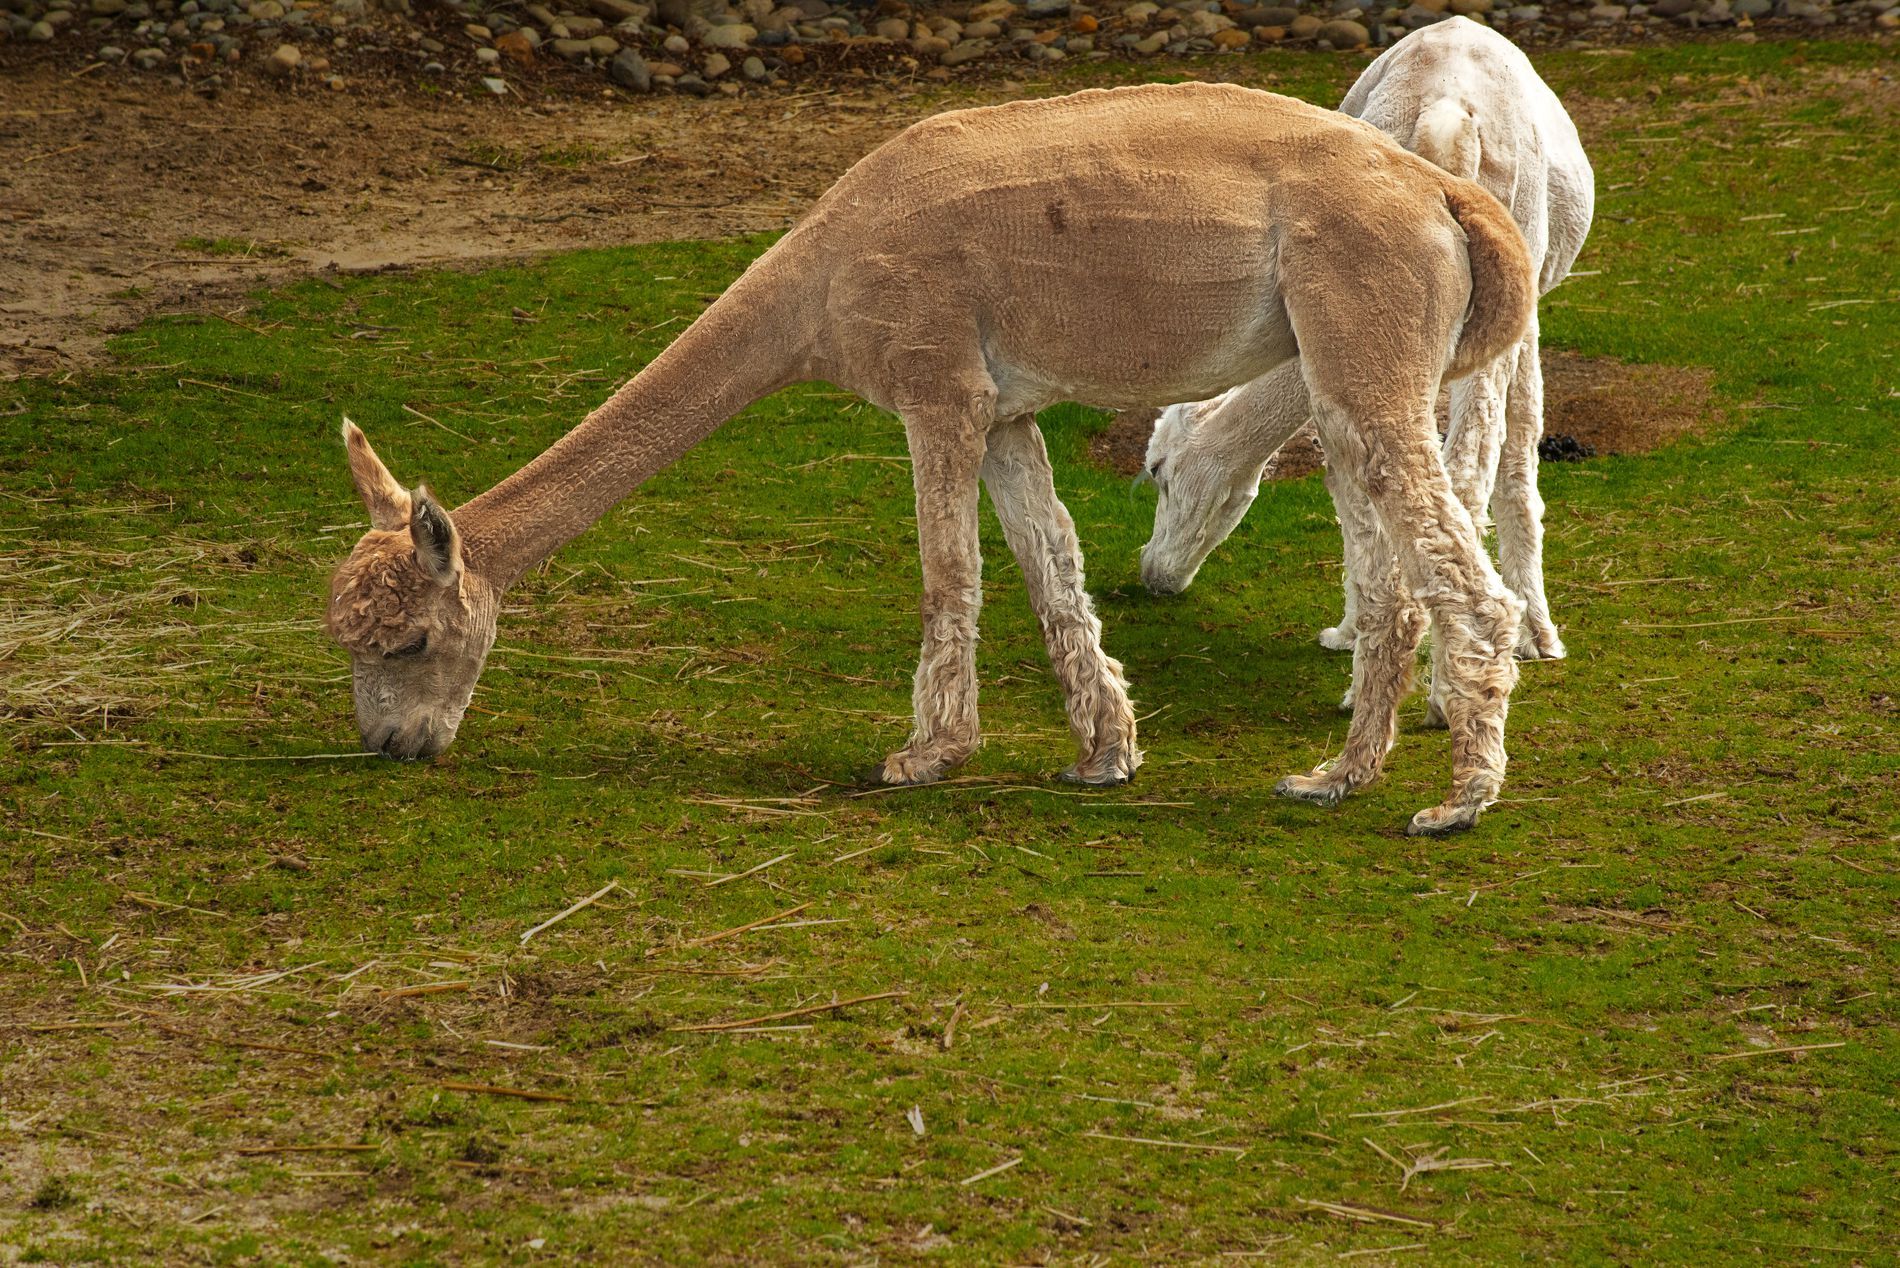
quiet pasture
A brown llama eating grass in an open field, next to a white shaved llama.
From the side, a light brown short-furred llama is seen descending to eat green grass, with a white llama with longer fur following her, in a natural, serene setting with a serene, calming ambiance. The color scheme features brown, white, and green with brown soil undertones in the background. The photographic style is realistic, with attention to the llama in its natural habitat, with natural light seen as diffused.
Labels: Field, Grassland, Nature, Outdoors, Countryside, Grazing, Farm, Pasture, Rural, Animal, Kangaroo, Mammal, Horse, Ranch, Llama
Camera: NIKON CORPORATION NIKON D800
Lens: 70.0-300.0 mm f/4.0-5.6, Tamron AF 70-300mm f/4-5.6 Di LD Macro 1:2 (A17N) or Tamron AF 70-300mm f/4-5.6 LD Macro 1:2 (572D/772D) or AF Zoom-Nikkor 70-300mm f/4-5.6G
Aperture: F14
Exposure: 1/640 sec
ISO: 3200
Focal length: 155.0 mm